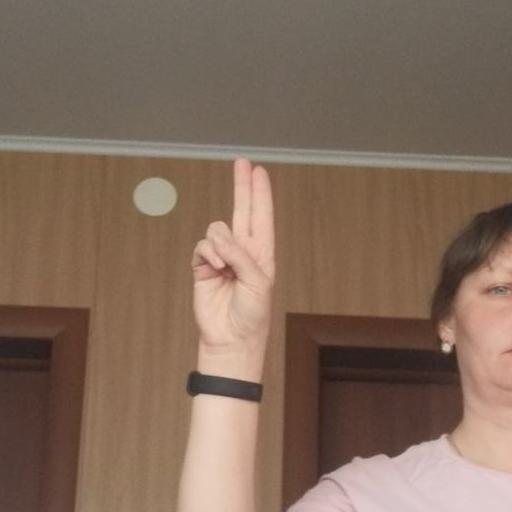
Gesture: two_up